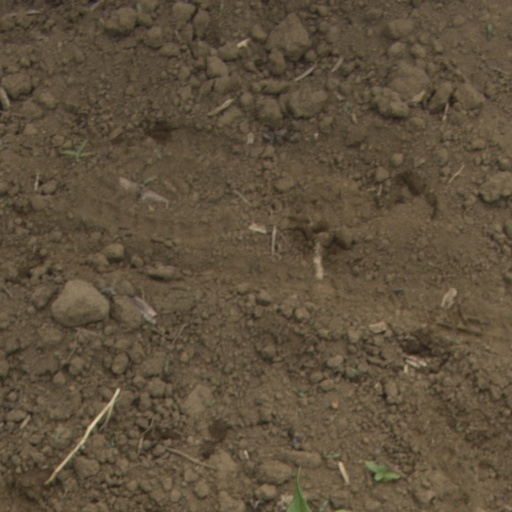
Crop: Jerusalem artichoke